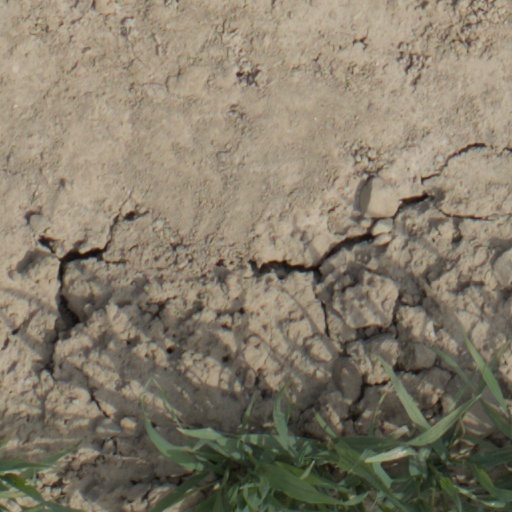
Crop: wheat